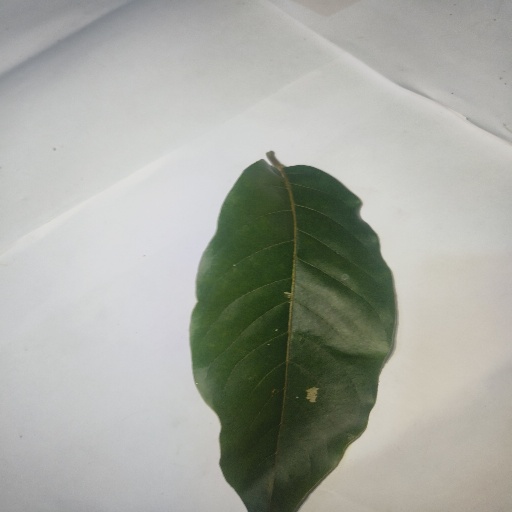
Species: HariTaki
Leaf condition: Healthy Leaf